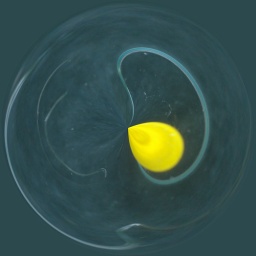
Originally this was a wild sunflower petal against an old car window with separating layers of safety glass.